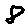
Label: 8